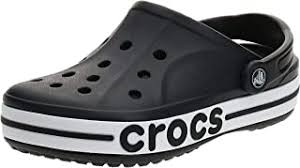
Label: Clog